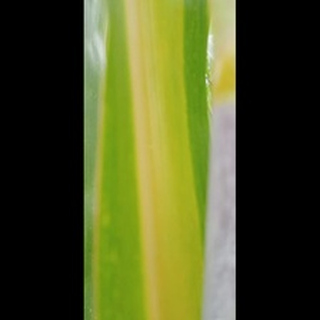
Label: sugarcane_yellow_leaf_disease